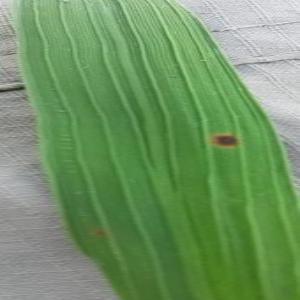
Disease: Brownspot